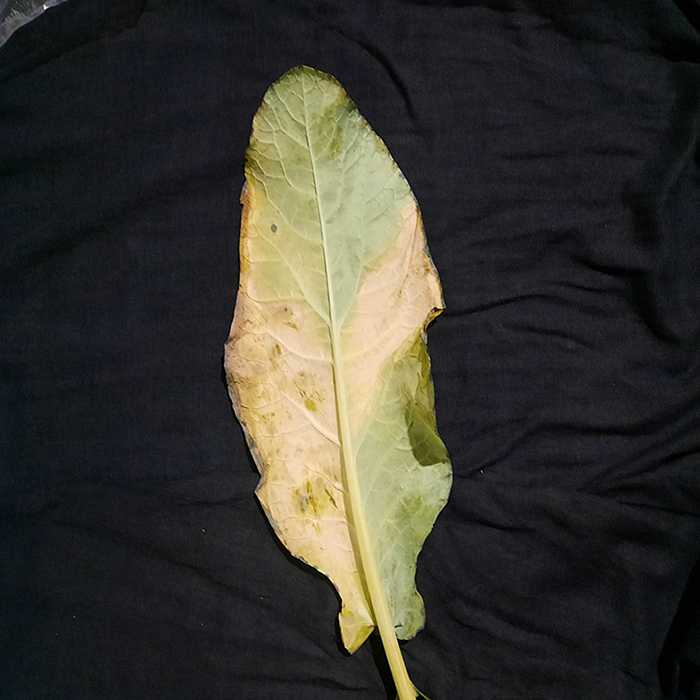
Plant: Cauliflower
Label: Black Rot